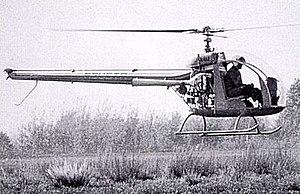
L'Agusta A.103 était un prototype italien d'hélicoptère léger monoplace dont le premier vol a eu lieu en octobre 1959. Le pilote était entouré d'une bulle de perspex.